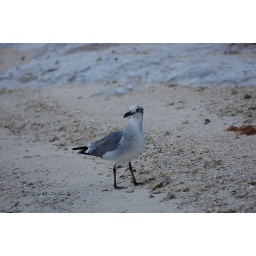
While in Islamorada we stopped at a small boat dock area where we saw this bird looking for food.